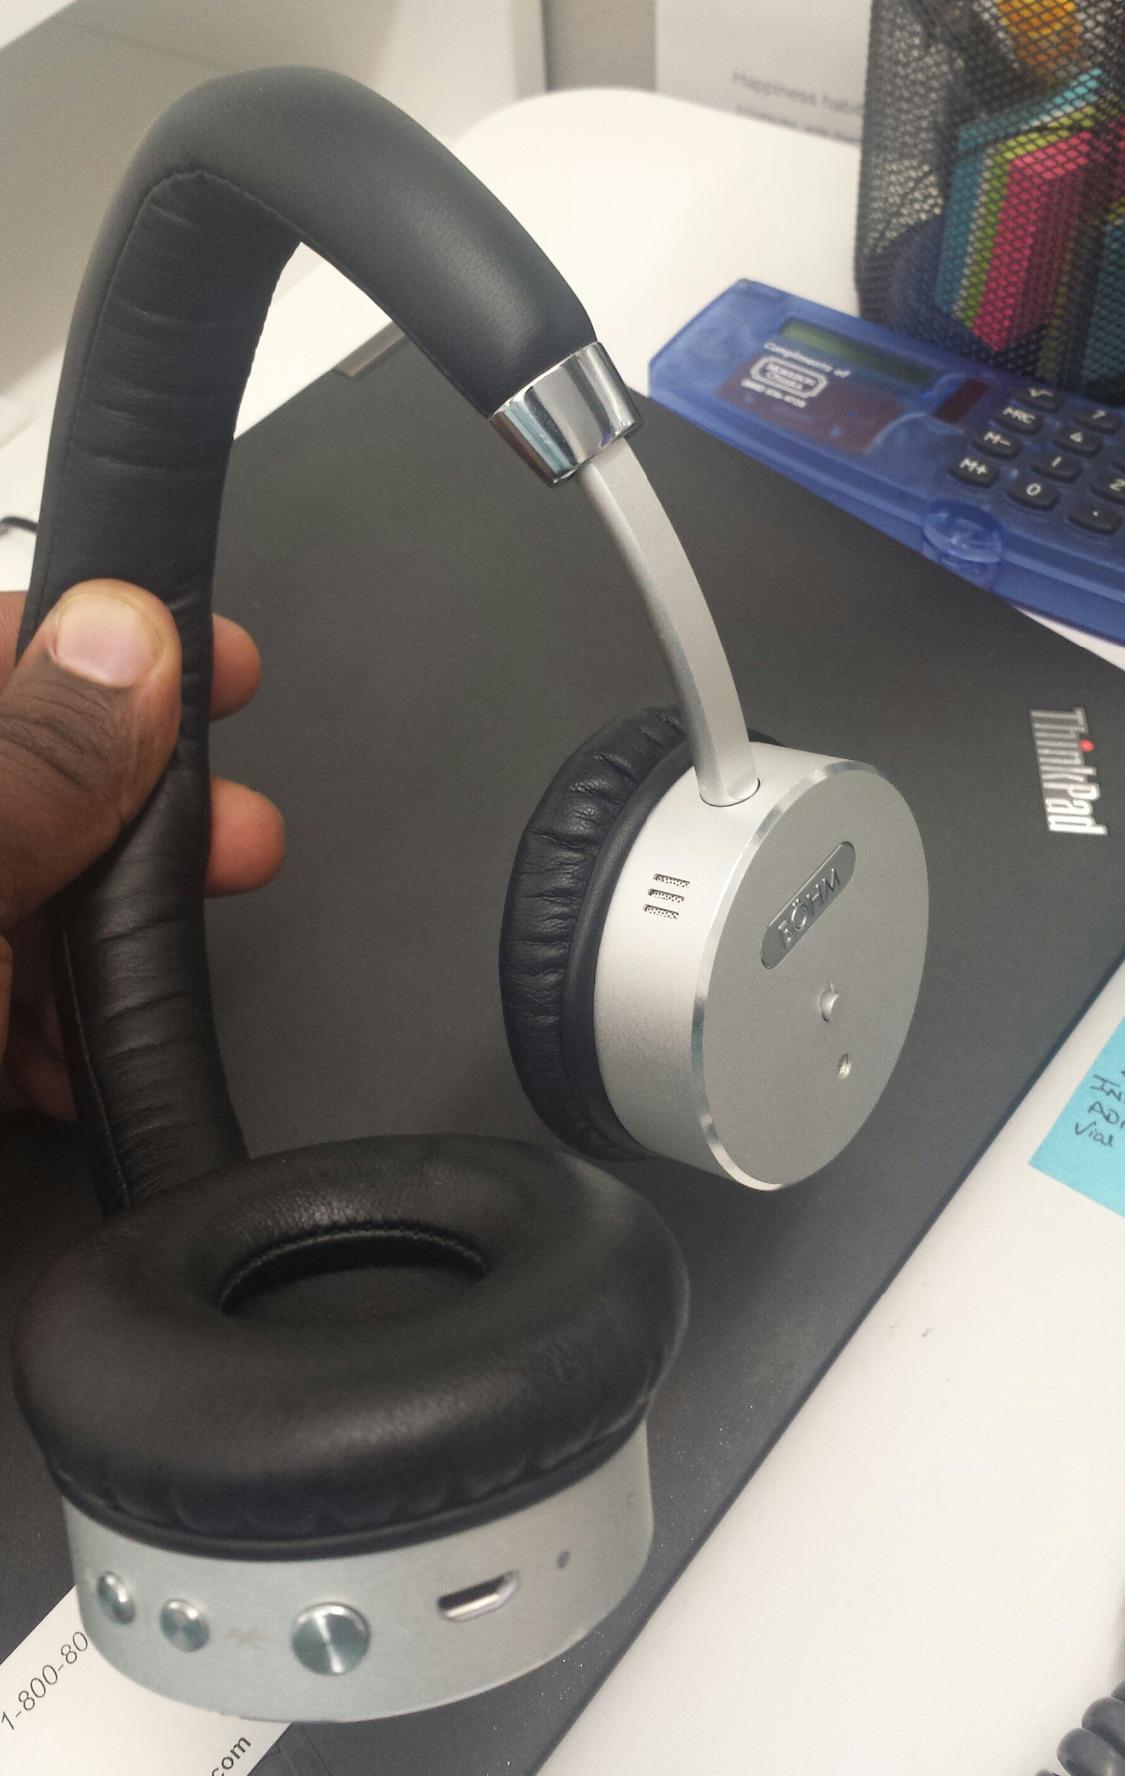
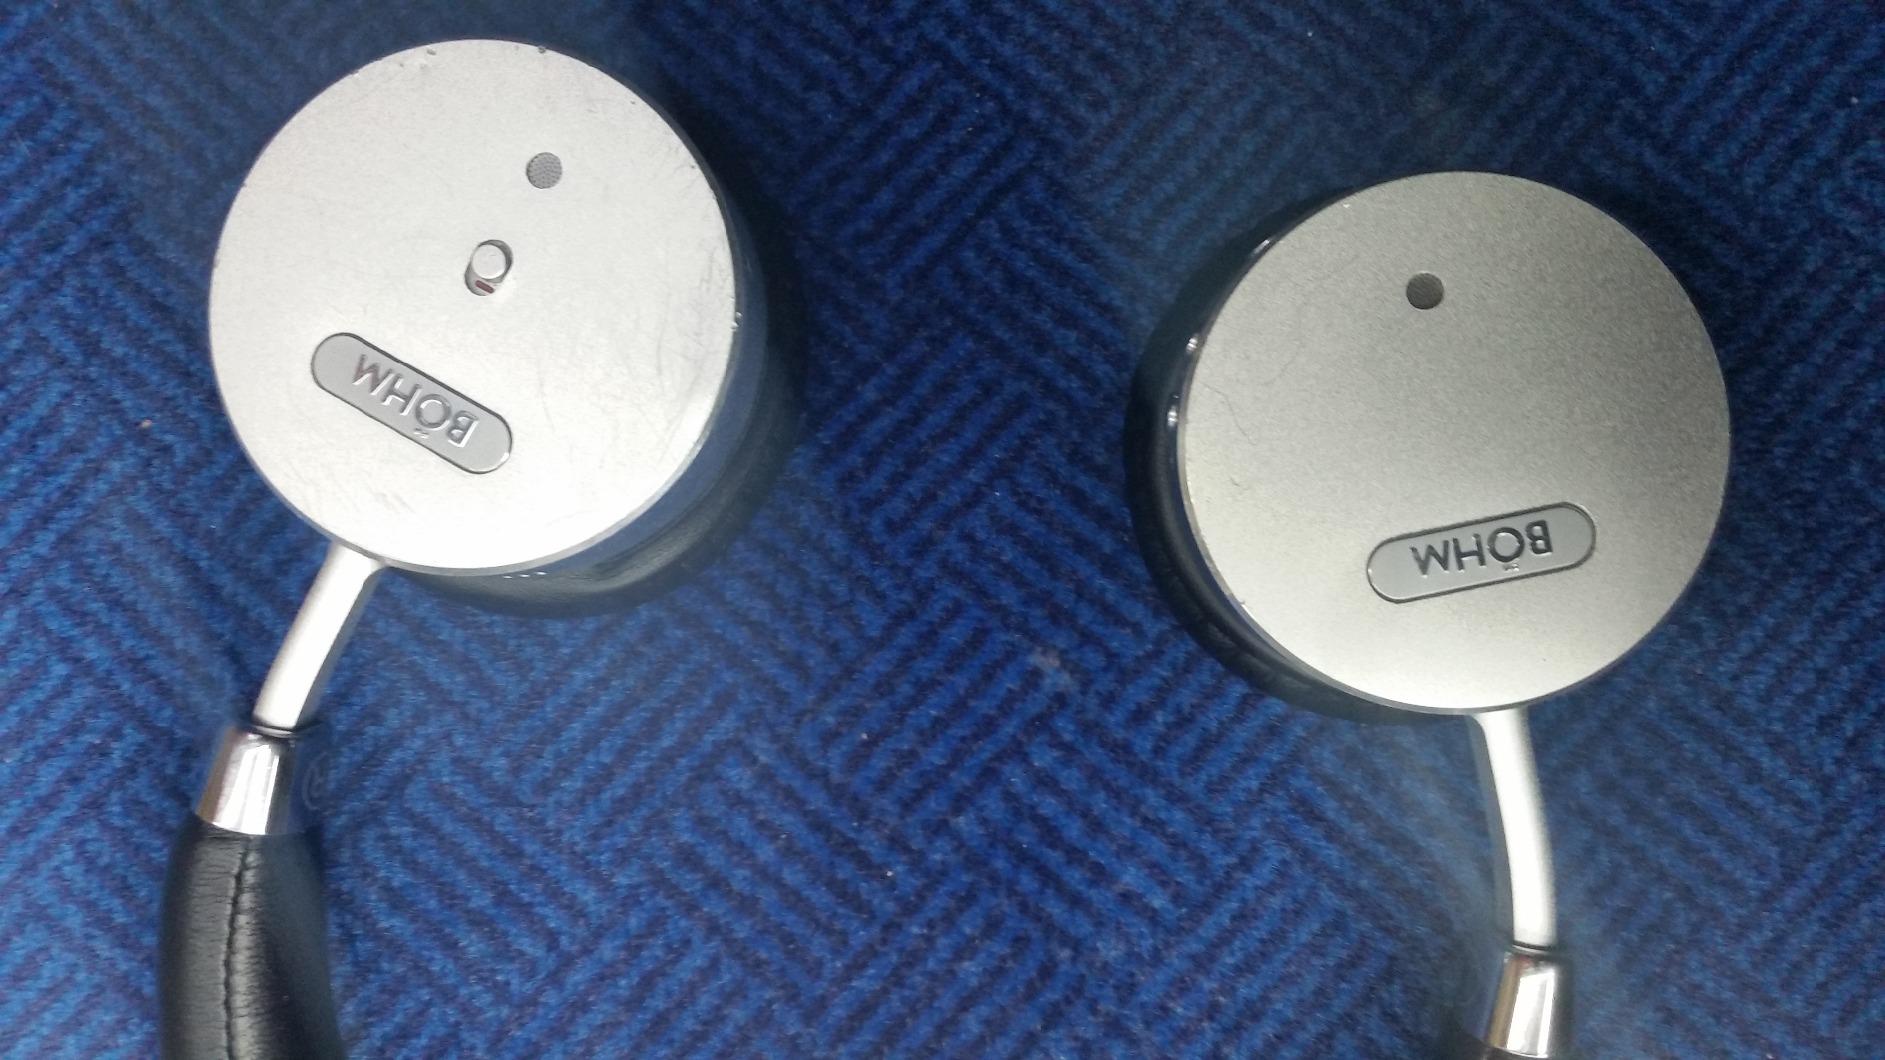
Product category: headphones
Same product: yes